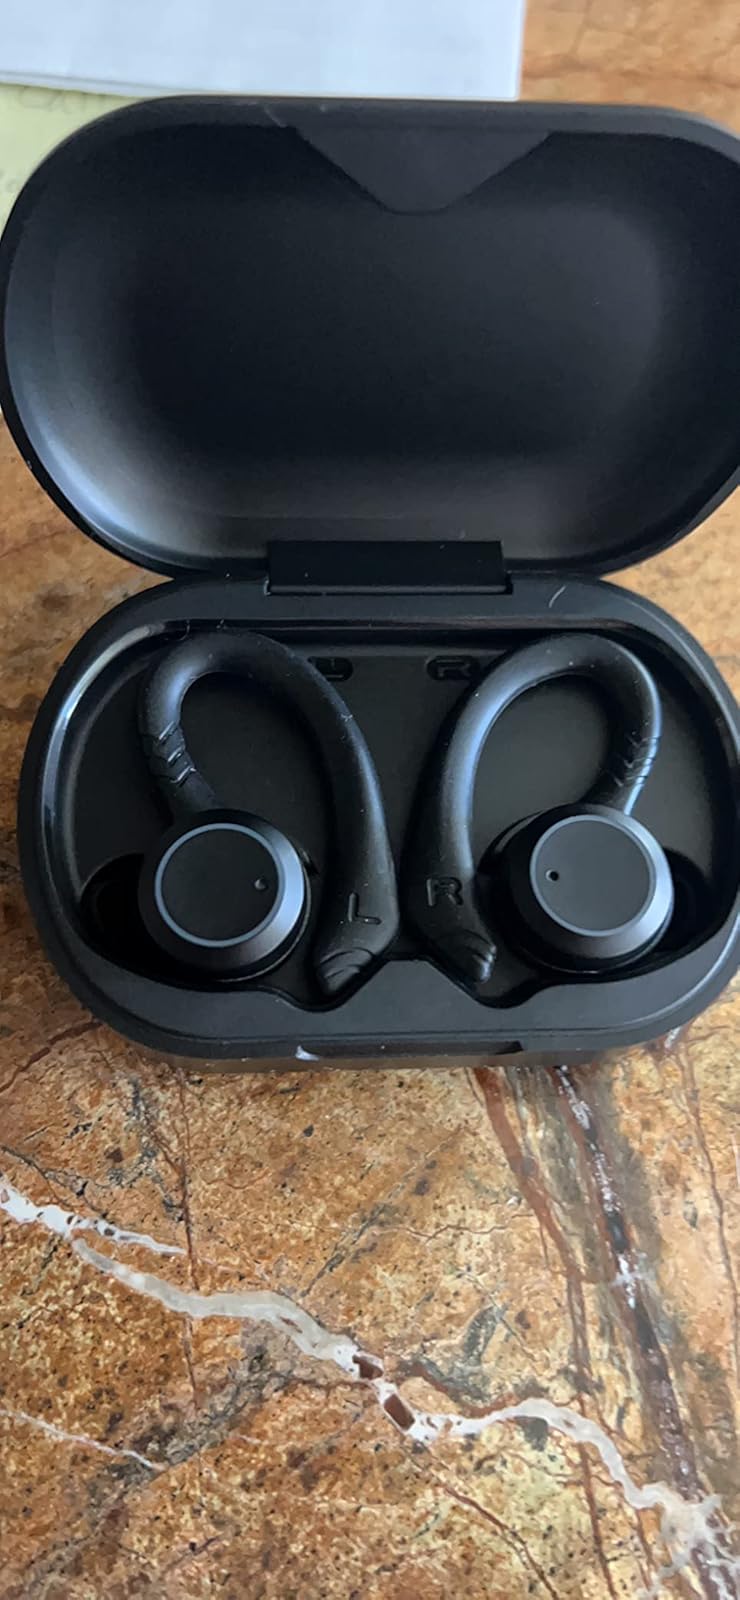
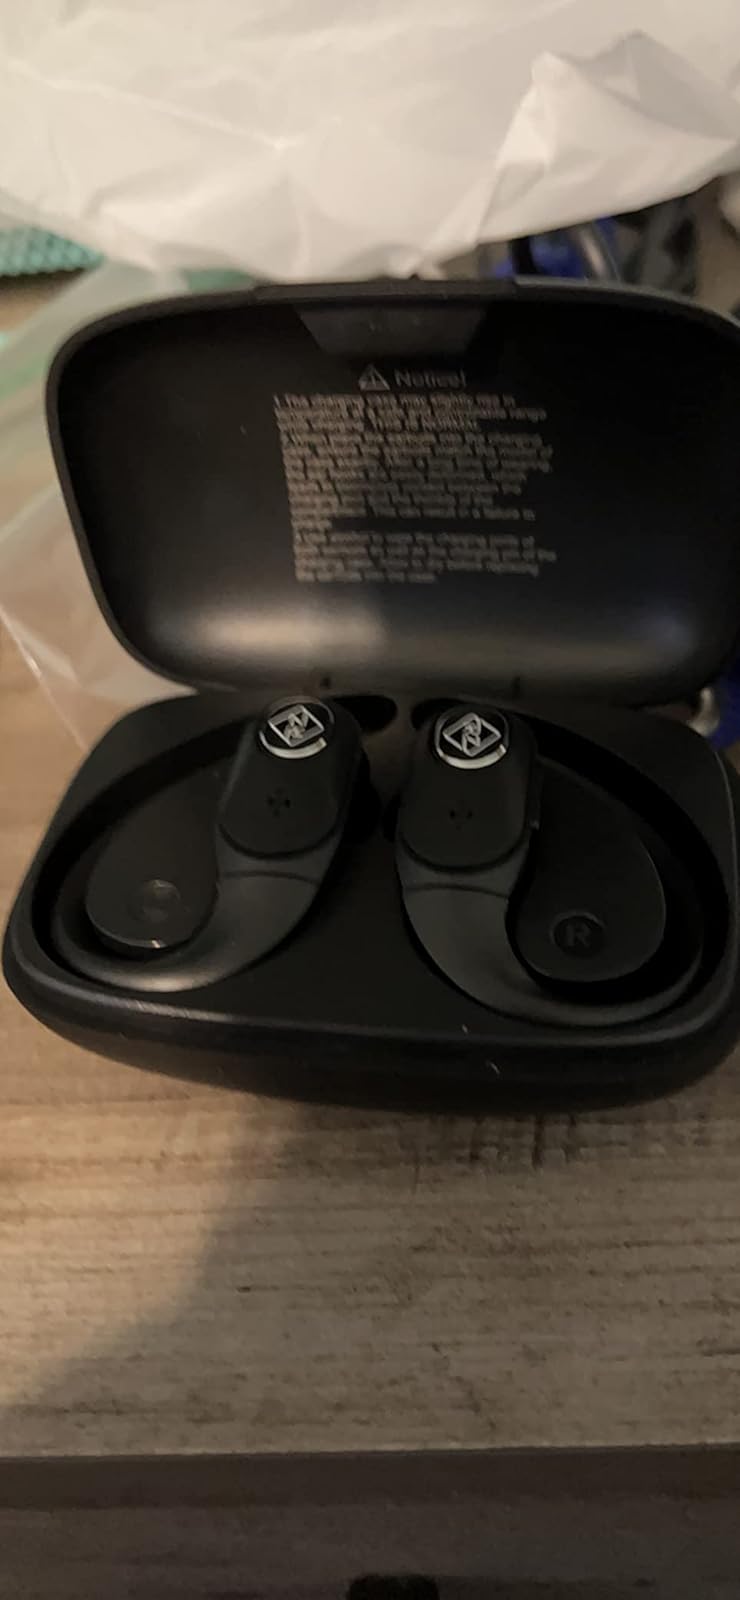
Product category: earbuds
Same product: no